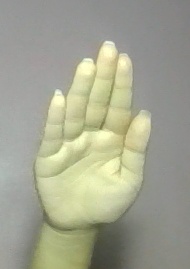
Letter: seen